Majiapu station

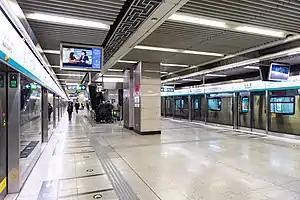
Platform

Majiapu is a station on Line 4 of the Beijing Subway.